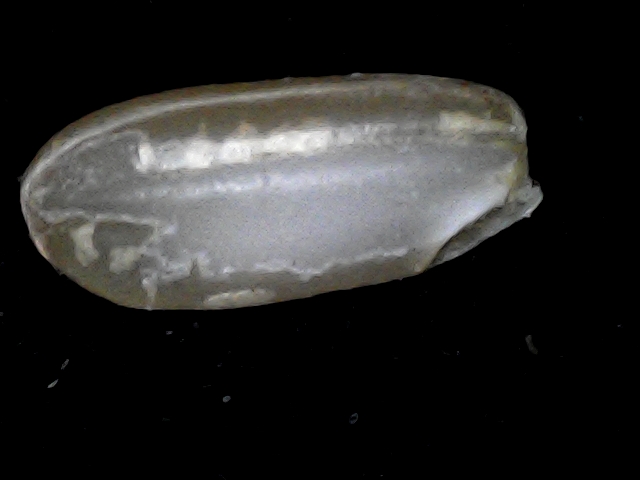
Rice variety: BD76